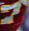
Number: 7